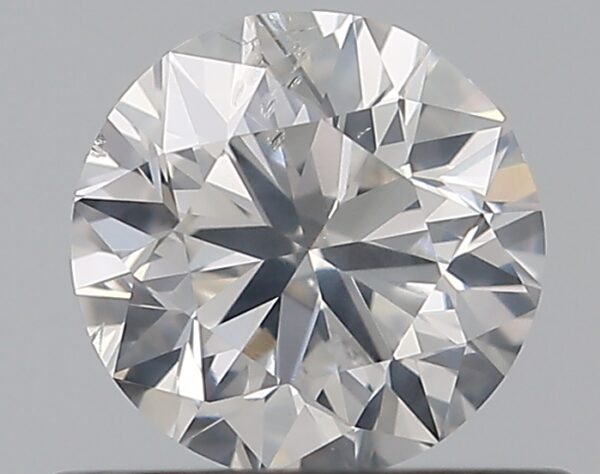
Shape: round
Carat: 0.5
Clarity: SI2
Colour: F
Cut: VG
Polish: EX
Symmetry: GD
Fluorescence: N
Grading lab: GIA
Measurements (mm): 4.93 x 5.02 x 3.17